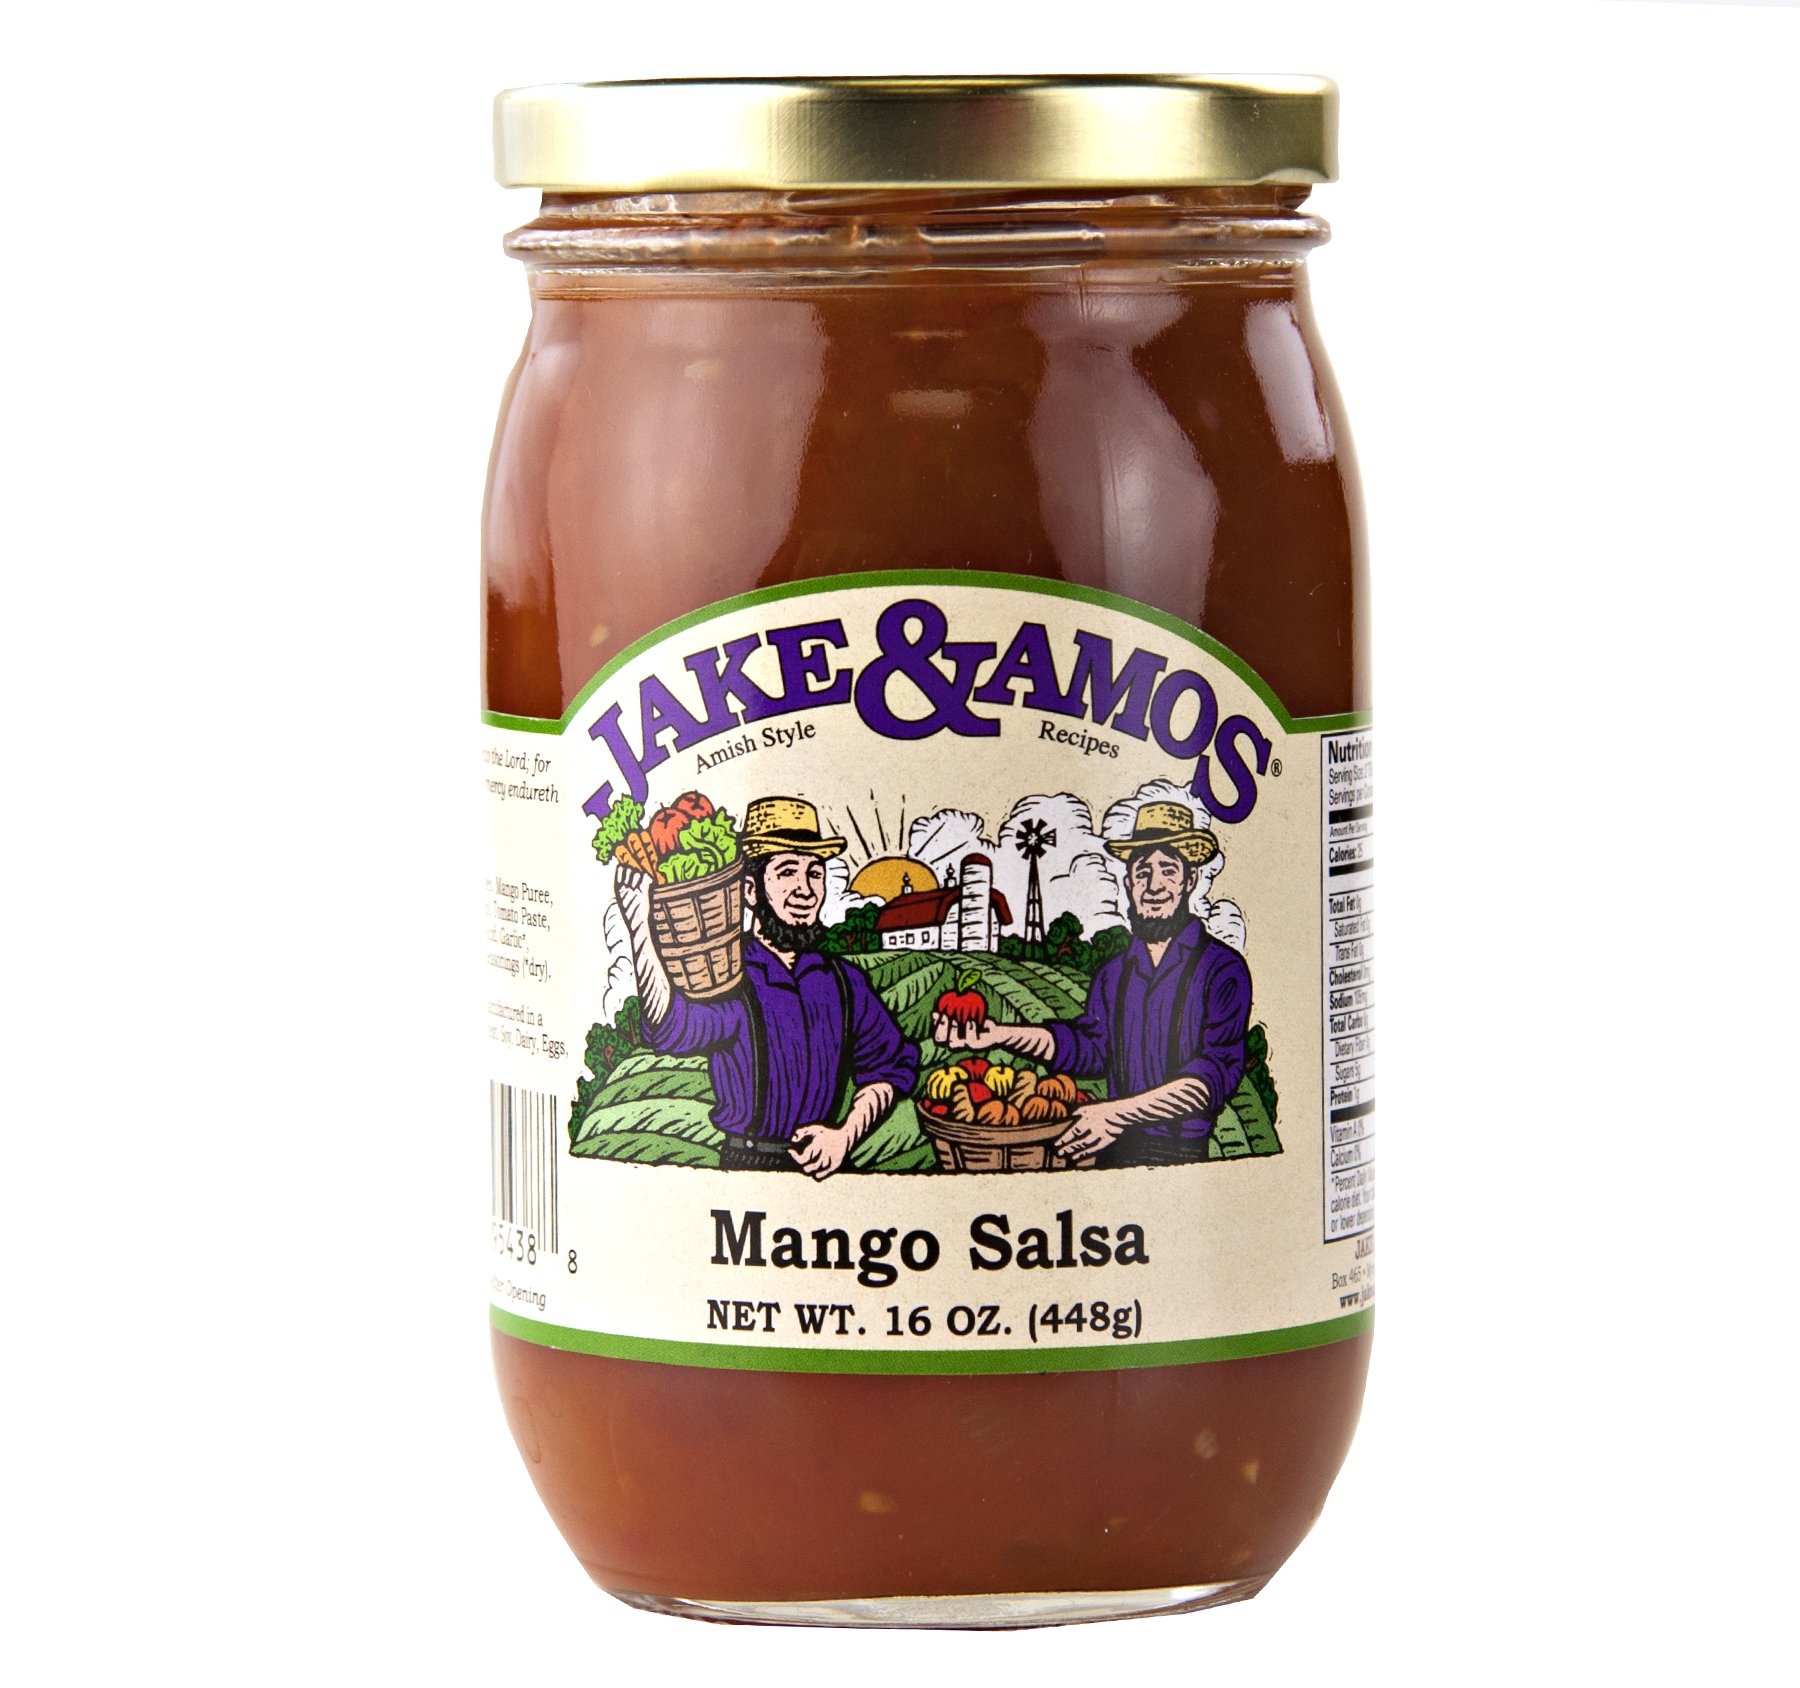
Item Name: Jake & Amos Mango Salsa 16 oz. (3 Jars)
Value: 48.0
Unit: Ounce

Price: 39.99